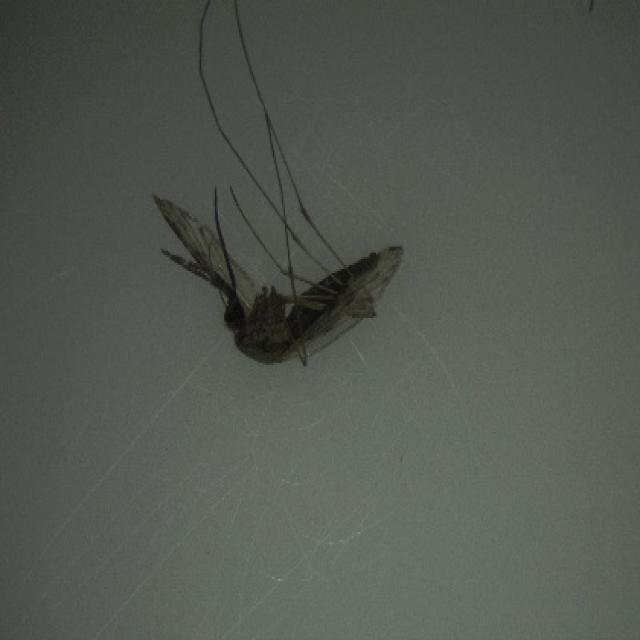
Species: anopheles_sinensis